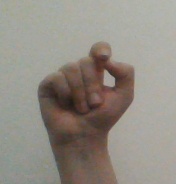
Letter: fa